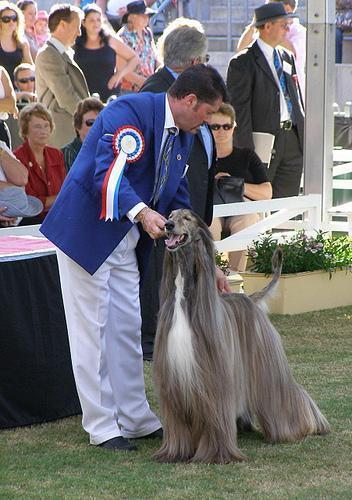
Afghan_hound